Midnight (2021 film)

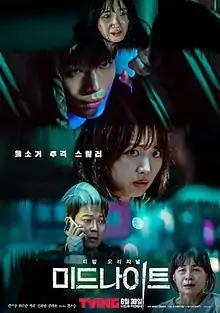
Official release poster

Midnight is a 2021 South Korean psychological thriller film, written and directed by Kwon Oh-seung. The film starring Jin Ki-joo, Wi Ha-joon, Park Hoon, Gil Hae-yeon and Kim Hye-yoon, depicts a life-threatening hide-and-seek scenario between a psychopathic killer and a deaf woman. The film was slated to release in 2020 but its release was postponed due to the resurgence of the COVID-19 pandemic. Finally the film was released simultaneously in theatres and via streaming media TVING on June 30, 2021. "Midnight" was also made available on iQIYI from 18 September 2021.